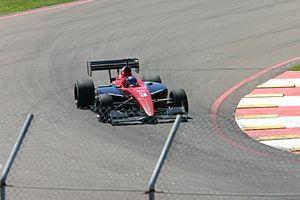
Le championnat d'Infiniti Pro Series 2005 a été remporté par le pilote néo-zélandais Wade Cunningham sur une monoplace de l'écurie Brian Stewart Racing.
Alfred Richard Unser, désormais désigné sous le nom de Al Unser III est un pilote automobile américain.